Robin Robin

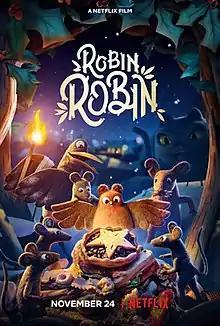
Poster

Robin Robin is a 2021 animated musical short film produced by Aardman Animations. Directed by Dan Ojari and Mikey Please, and written by Ojari, Please, and Sam Morrison, the film stars the voices of Bronte Carmichael, Richard E. Grant, Gillian Anderson, and Adeel Akhtar. It follows a young robin who seeks to prove her worth to her adoptive mice family by stealing a shiny star from a human's house.